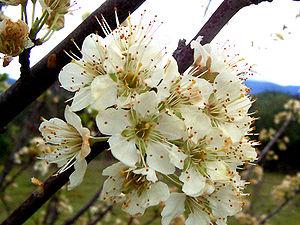
Le prunier ou prunier cultivé est un arbre fruitier appartenant au genre Prunus, au clade Amygdalus-Prunus, section Prunus, de la famille des Rosaceae, cultivé pour ses fruits, les prunes. Il est plus rarement appelé prunier domestique.